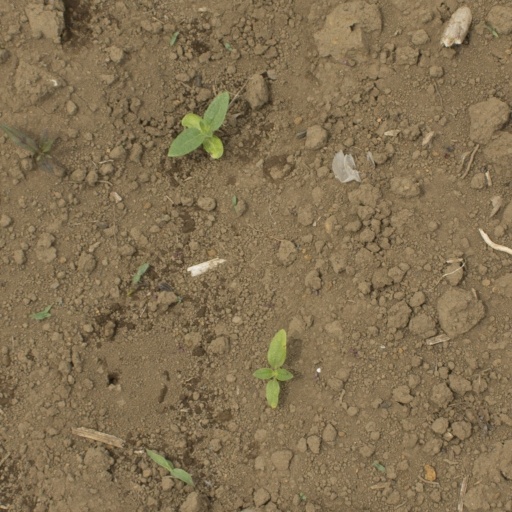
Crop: Jerusalem artichoke